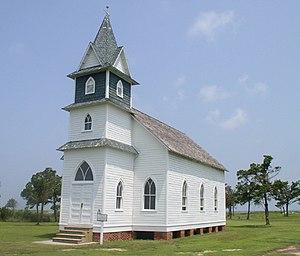
Église de Portsmouth dans le village de Portsmouth, Cape Lookout National Seashore, Caroline du Nord, États-Unis